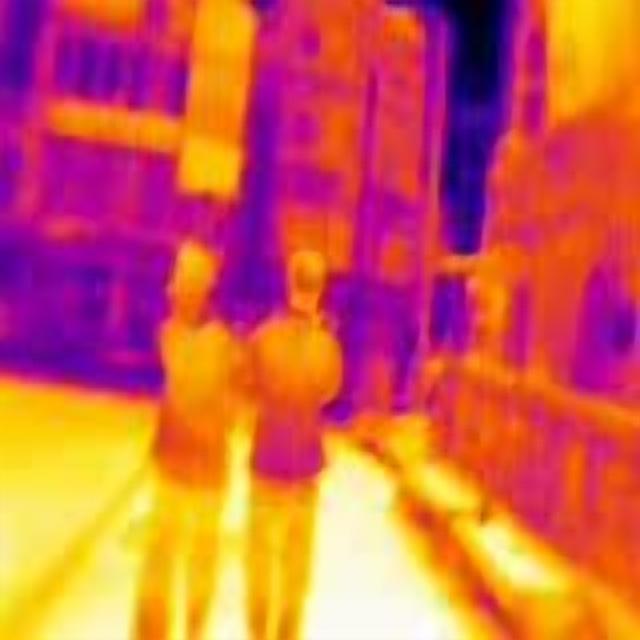
Detected objects:
label: person
label: person